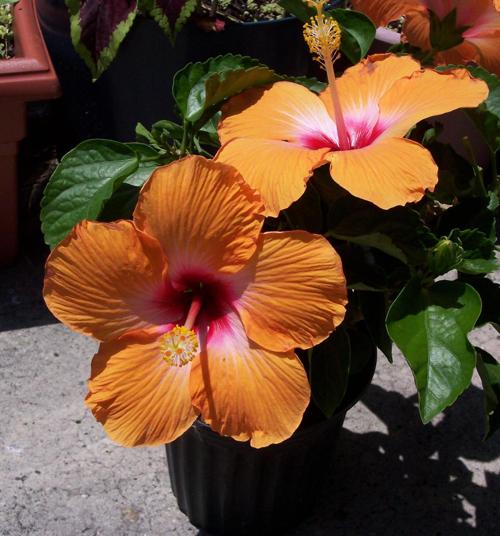
Label: hibiscus